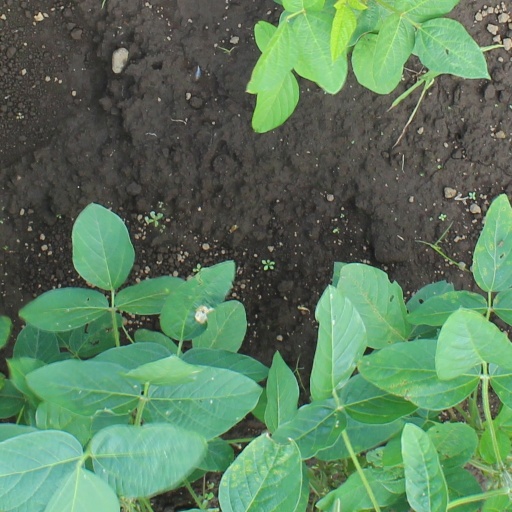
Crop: soybean